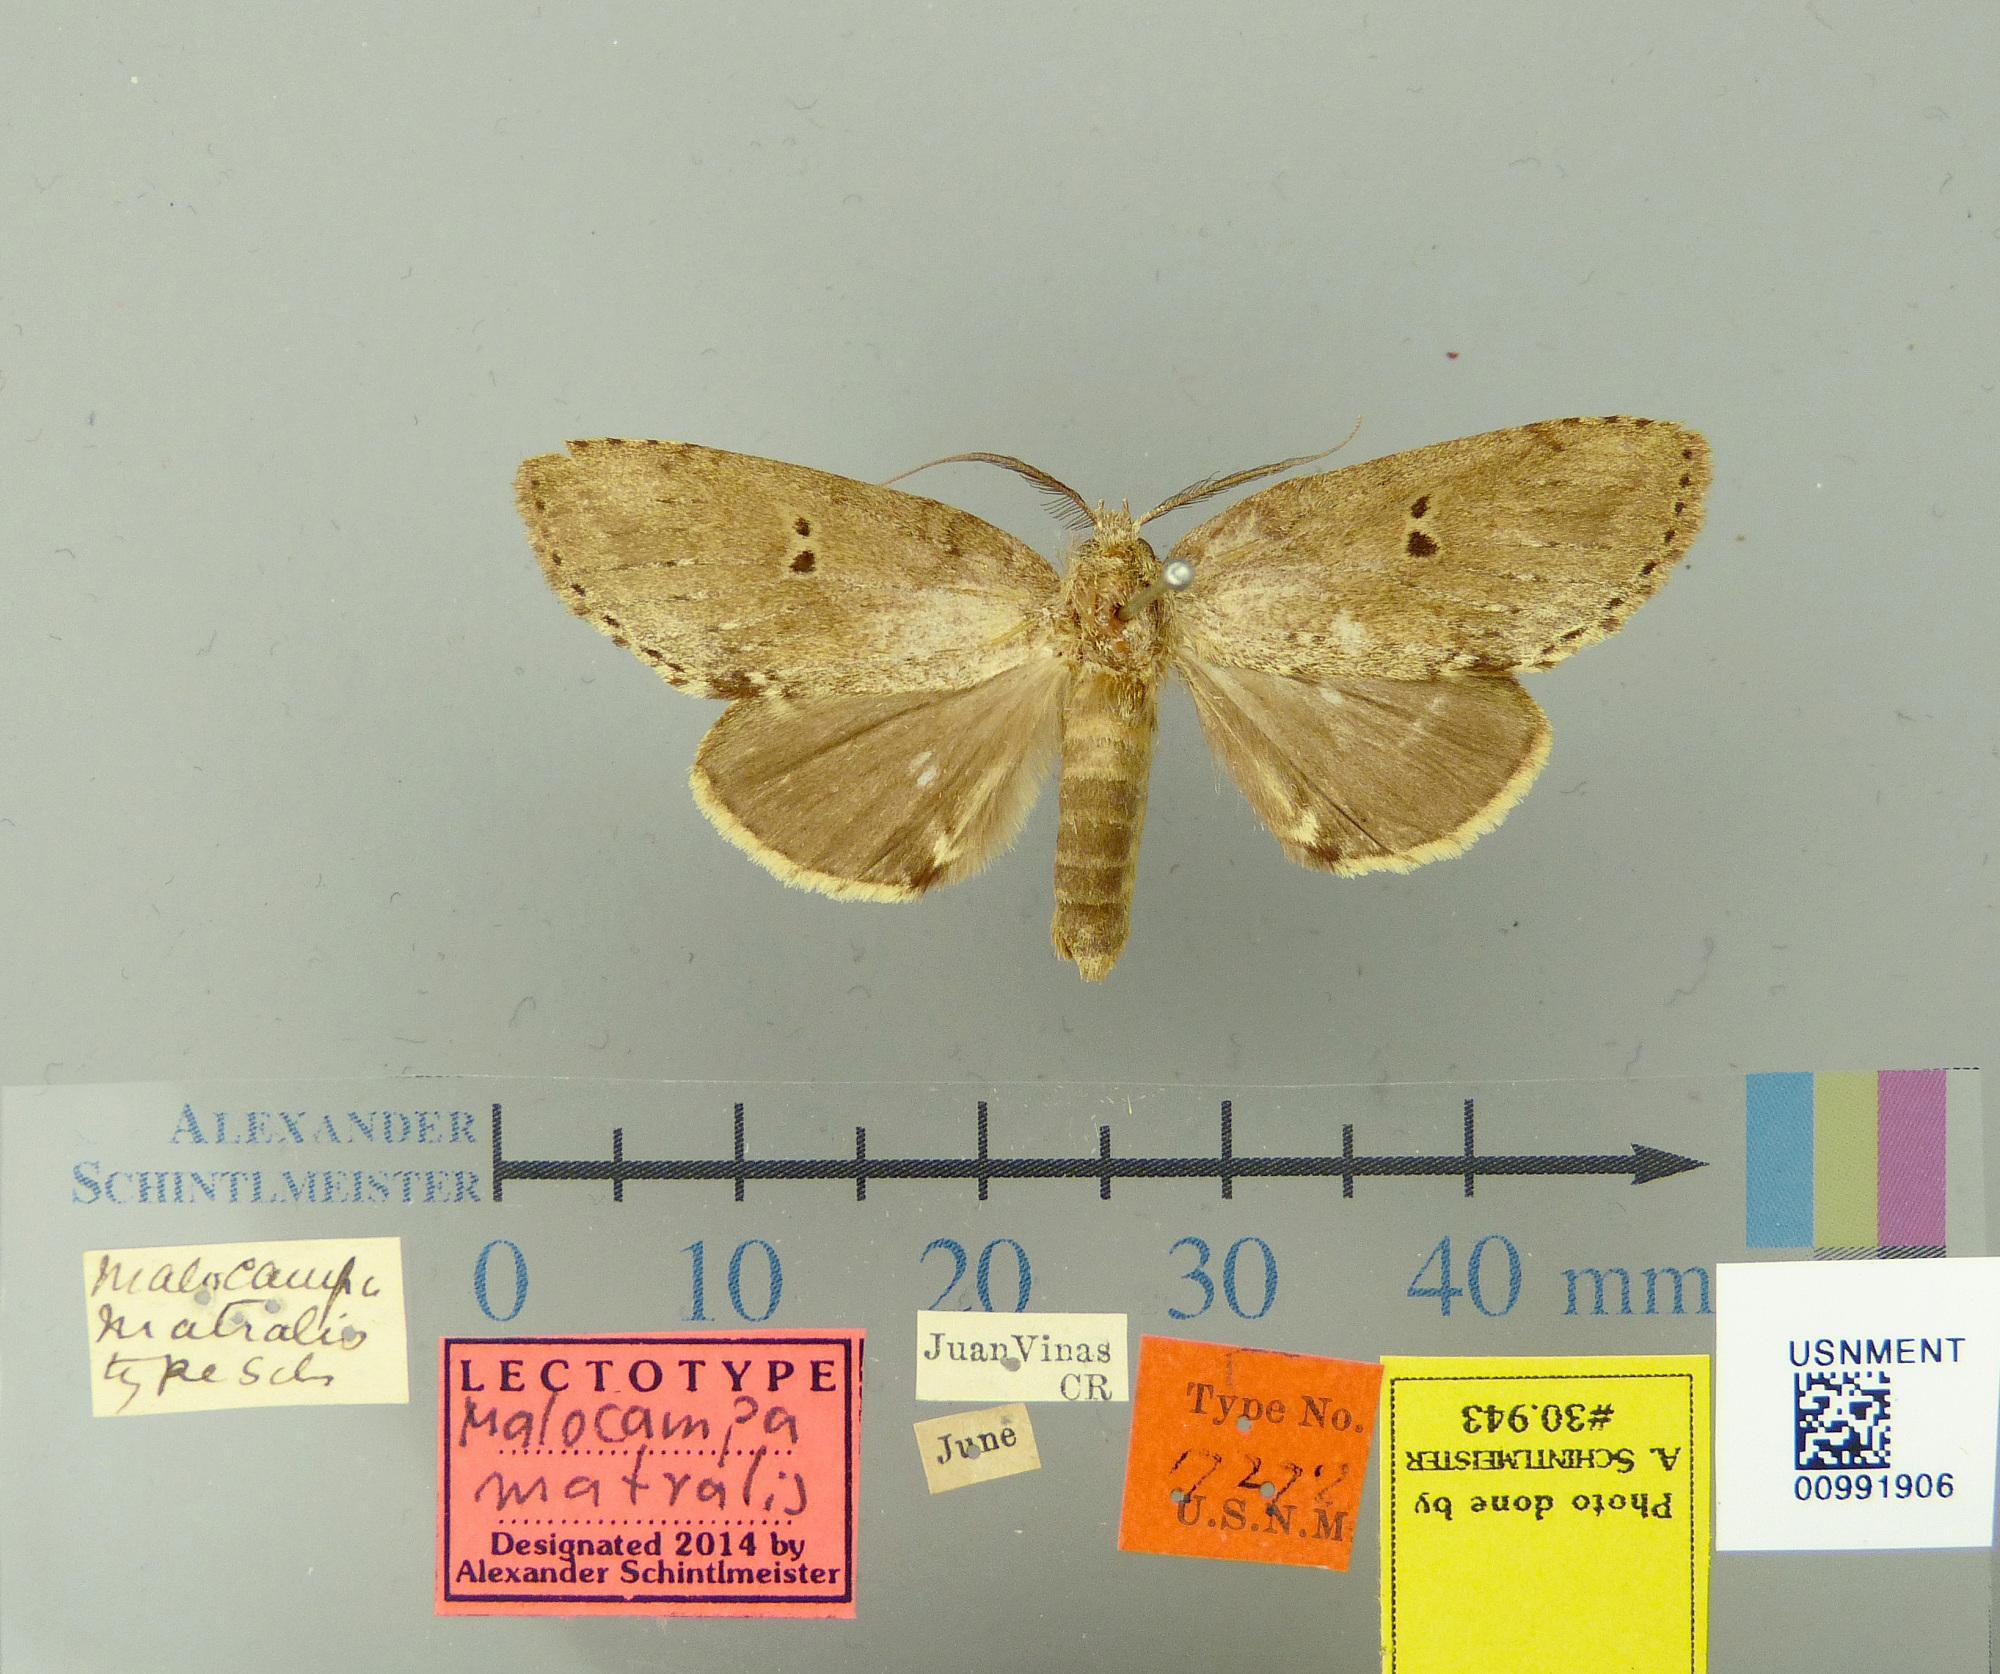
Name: Malocampa matralis
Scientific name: Malocampa matralis Schaus, 1911
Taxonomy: Animalia, Arthropoda, Insecta, Lepidoptera, Notodontidae
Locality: Juan Vinas, Costa Rica